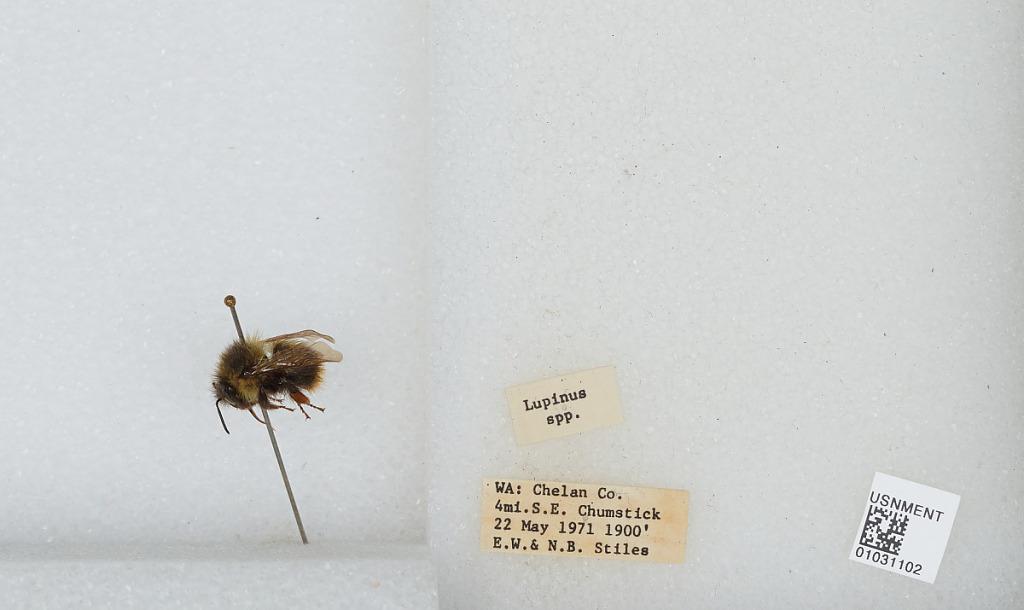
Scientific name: Bombus (Pyrobombus) mixtus Cresson
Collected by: E. Stiles & N. Stiles
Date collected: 1971-5-22
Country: United States
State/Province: Washington
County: Chelan
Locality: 4 miles southeast of Chumstick
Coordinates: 47.6458, -120.581